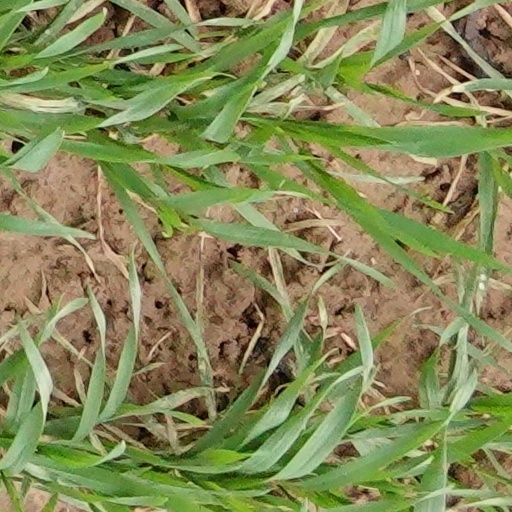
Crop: wheat